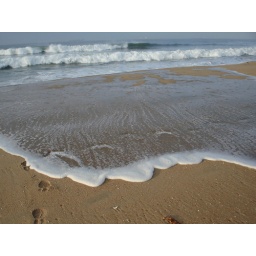
Waves coming up over the beach break - wet shoes ensued.